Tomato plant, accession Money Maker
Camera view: tilt-top (135 deg); turntable rotation: 240 degrees
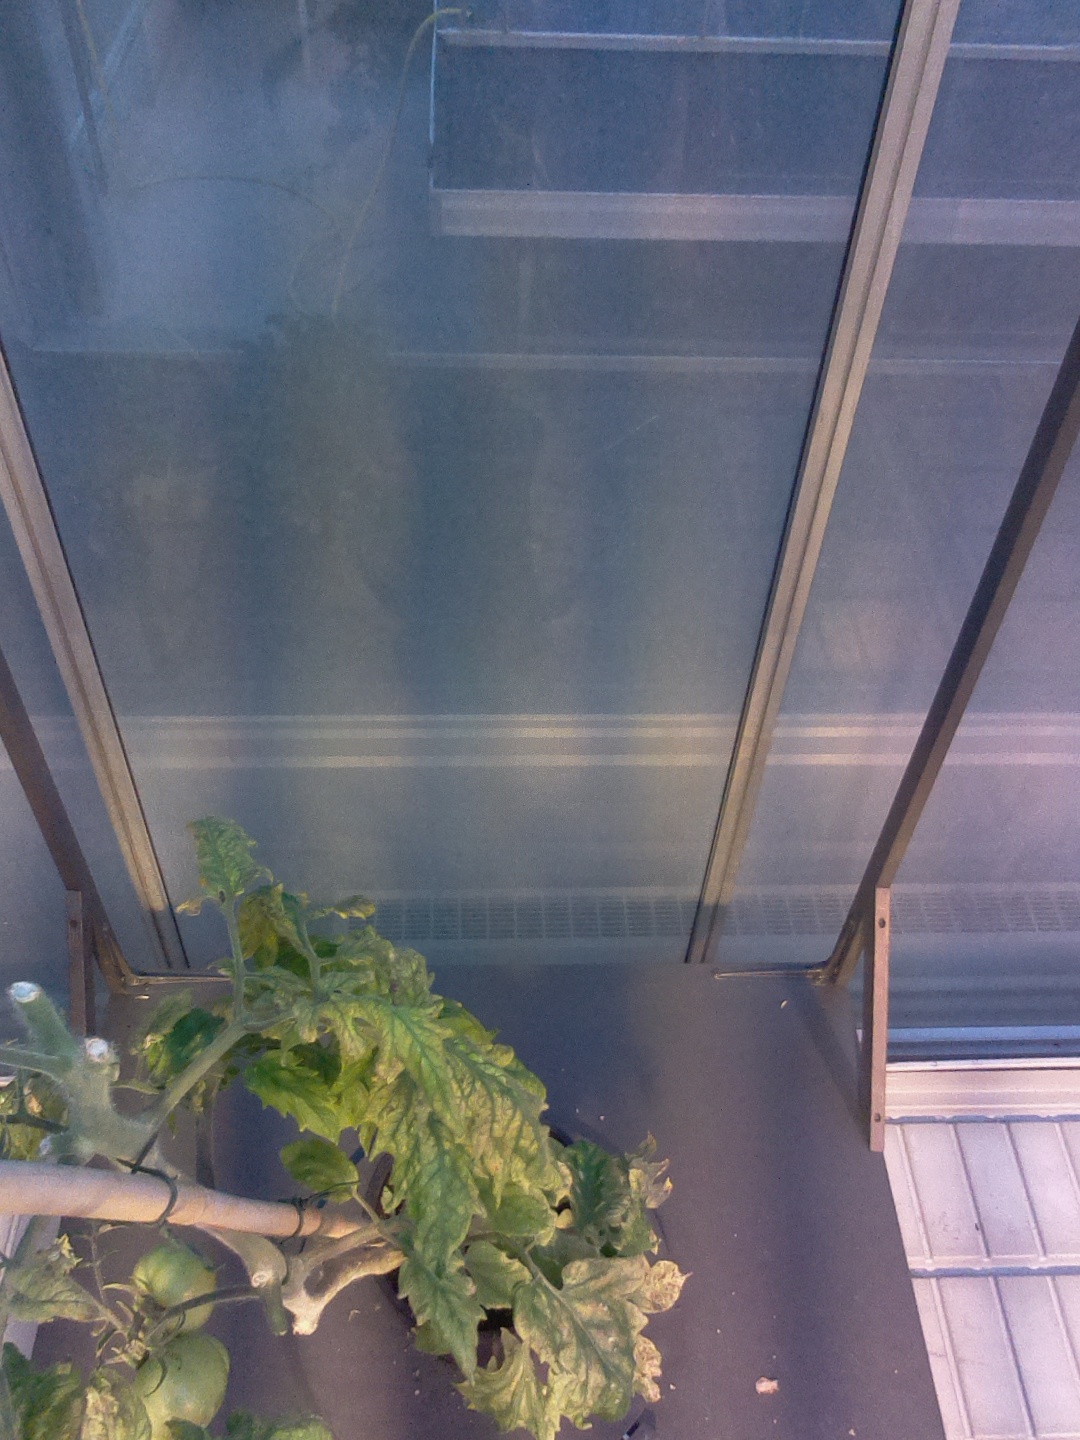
BBCH growth stage 79: 90% -100% of final fruit size